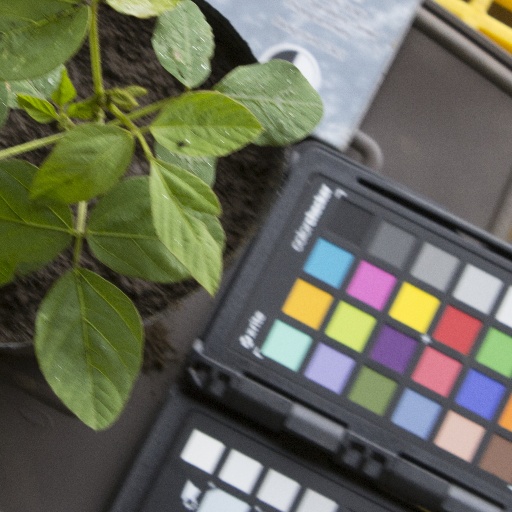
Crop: soybean